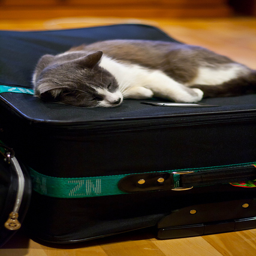
a small cat is sitting on top of the luggage.
A gray and white cat sleeping on a suitcase.
A cat lying on top of a suitcase on the floor.
Cat sleeping on top of black suitcase with green strip
A grey and white cat lazily laying on a suit case.